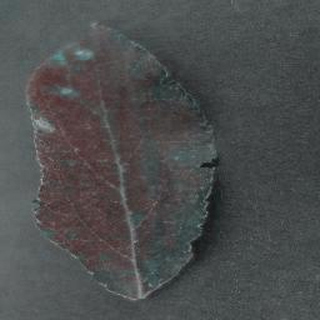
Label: apple_cedar_apple_rust